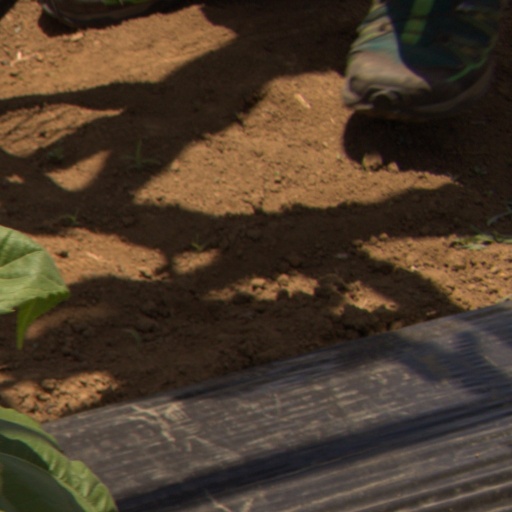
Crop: Jerusalem artichoke